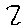
Label: 2